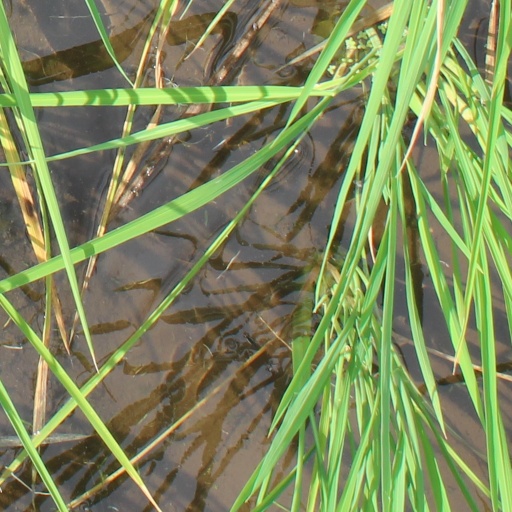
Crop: rice